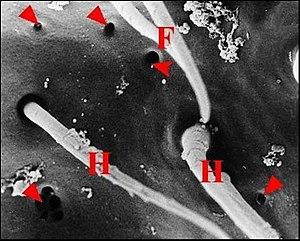
Pores des glandes tégumentaires épigastriques de Meta menardi au microscope électronique à balayage.
L'appareil épigastrique des araignées est un complexe anatomo-fonctionnel situé au niveau de l'orifice génital ou gonopore des Aranéides mâles. Il comporte des organes sécréteurs exocrines prégonoporaux pourvus de fusules comme les glandes séricigènes, des sensilles mécanoréceptrices et des glandules à phéromones. Il joue un rôle important dans le processus de la transmission spermatique.